Anjli Mohindra

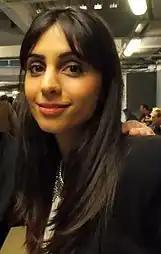
Mohindra at a fan convention in 2013

Anjli Mohindra is a British actress. She is best known for her television roles as Rani Chandra in the "Doctor Who" spin-off "The Sarah Jane Adventures" (2008–2011) and would-be suicide bomber Nadia Ali in "Bodyguard" (2018). Her other television roles include Surgeon Lieutenant Tiffany Docherty in "Vigil" (2021), Detective Constable Josie Chancellor in "Dark Heart" (2016–2018) and Archie in "The Lazarus Project" (2022–2023).